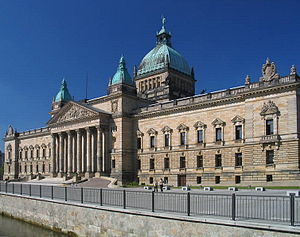
Højesteret (Tyskland)
Bundesgerichtshof i Leipzig
Den tyske højesteret eller Bundesgerichtshof er den sidste instans i det tyske retssystem i civile og straffesager, og dens funktion kan derfor i mange henseender sammenlignes med den danske højesteret.